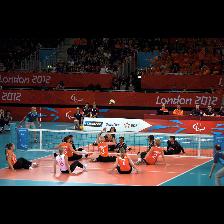
Label: Human